Christianization of Pomerania

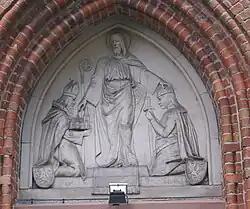
Conversion of Pomerania, depicted in Stolpe's Wartislaw Memorial Church

After Bernard's failure, Boleslaw III asked Otto of Bamberg to convert Pomerania to Christianity, which he accomplished in his first visit in 1124/25. Otto's strategy differed markedly from the one Bernard used: While Bernard traveled alone and as a poor and unknown priest, Otto, a wealthy and famous man, was accompanied by 20 clergy of his own diocese, numerous servants, 60 warriors supplied to him by Boleslaw, and carried with him numerous supplies and gifts. Otto arrived in Pyritz, and the fact that he was already wealthy assured the Pomeranians that his aim was only to convert them to Christianity, not to become wealthy at the expense of the Pomeranian people. He persuaded the Pomeranians that their conversion would protect them from further punishment by his God, which was how the devastating Polish conquest was depicted. This approach turned out to be successful, and was backed by parts of the Pomeranian nobility who had already been raised as Christians, like Duke Wartislaw I, who encouraged and promoted Otto's mission. Many Pomeranians had already been baptized in Pyritz and also in the other burghs Otto visited.